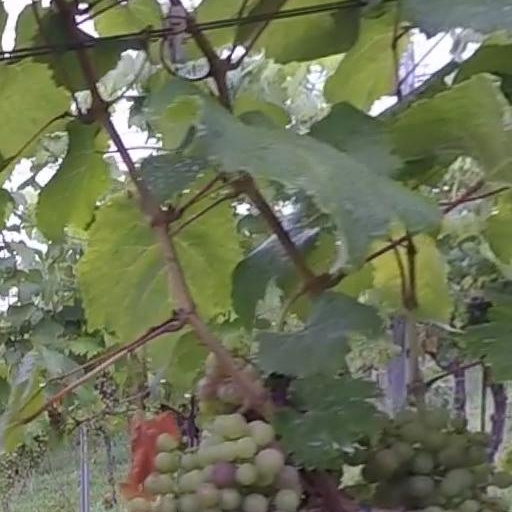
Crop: grape